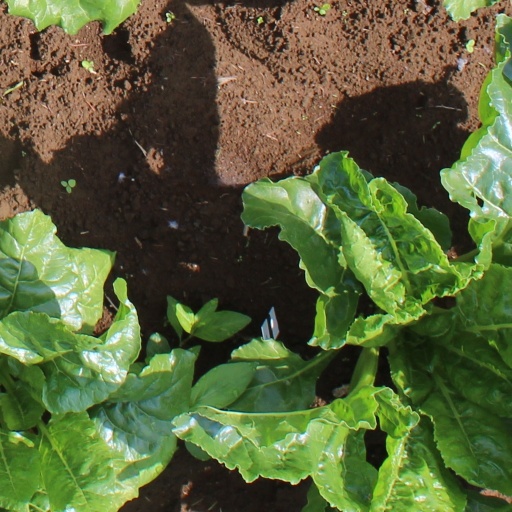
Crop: sugar beet